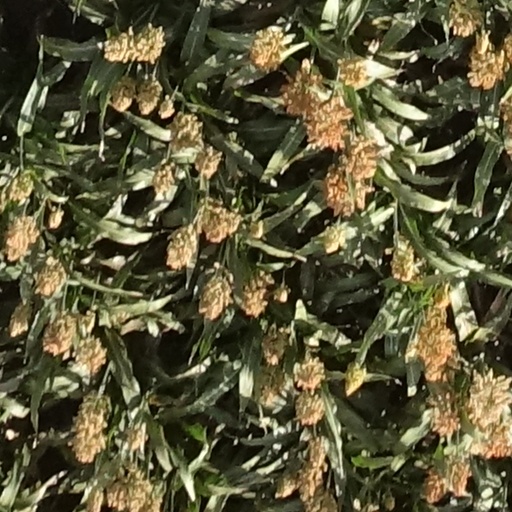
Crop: sorghum